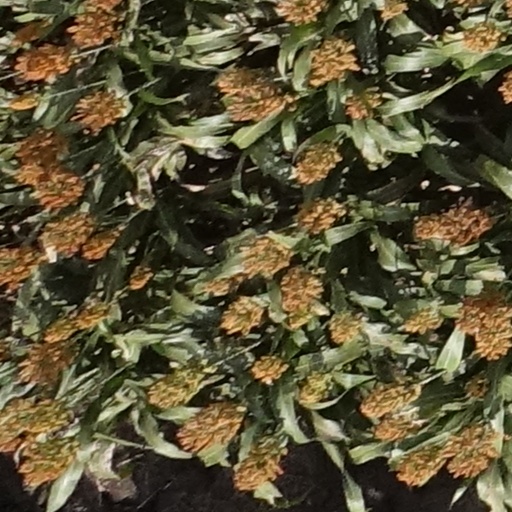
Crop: sorghum